USC Trojans football

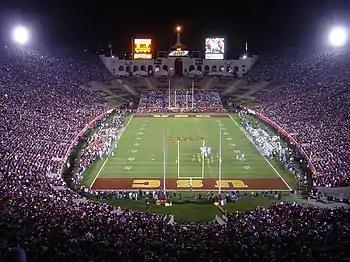
The Coliseum during a 2006 USC game

USC had many experienced players as well, including linebacker Dallas Sartz and wide receiver Chris McFoy, who had already graduated with their bachelor's degrees and were pursuing master's degrees. Fullback Brandon Hancock would have been part of that group as well until an injury ended his collegiate career. Additionally, fifth-year (redshirt) senior linebacker Oscar Lua, running back Ryan Powdrell and offensive lineman Kyle Williams were expected to either start or play frequently in 2006.